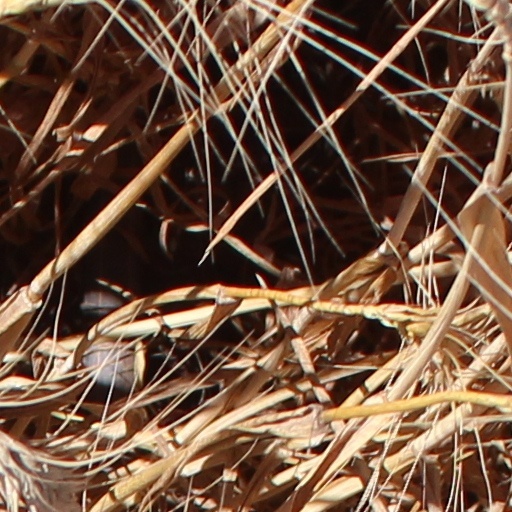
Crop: wheat